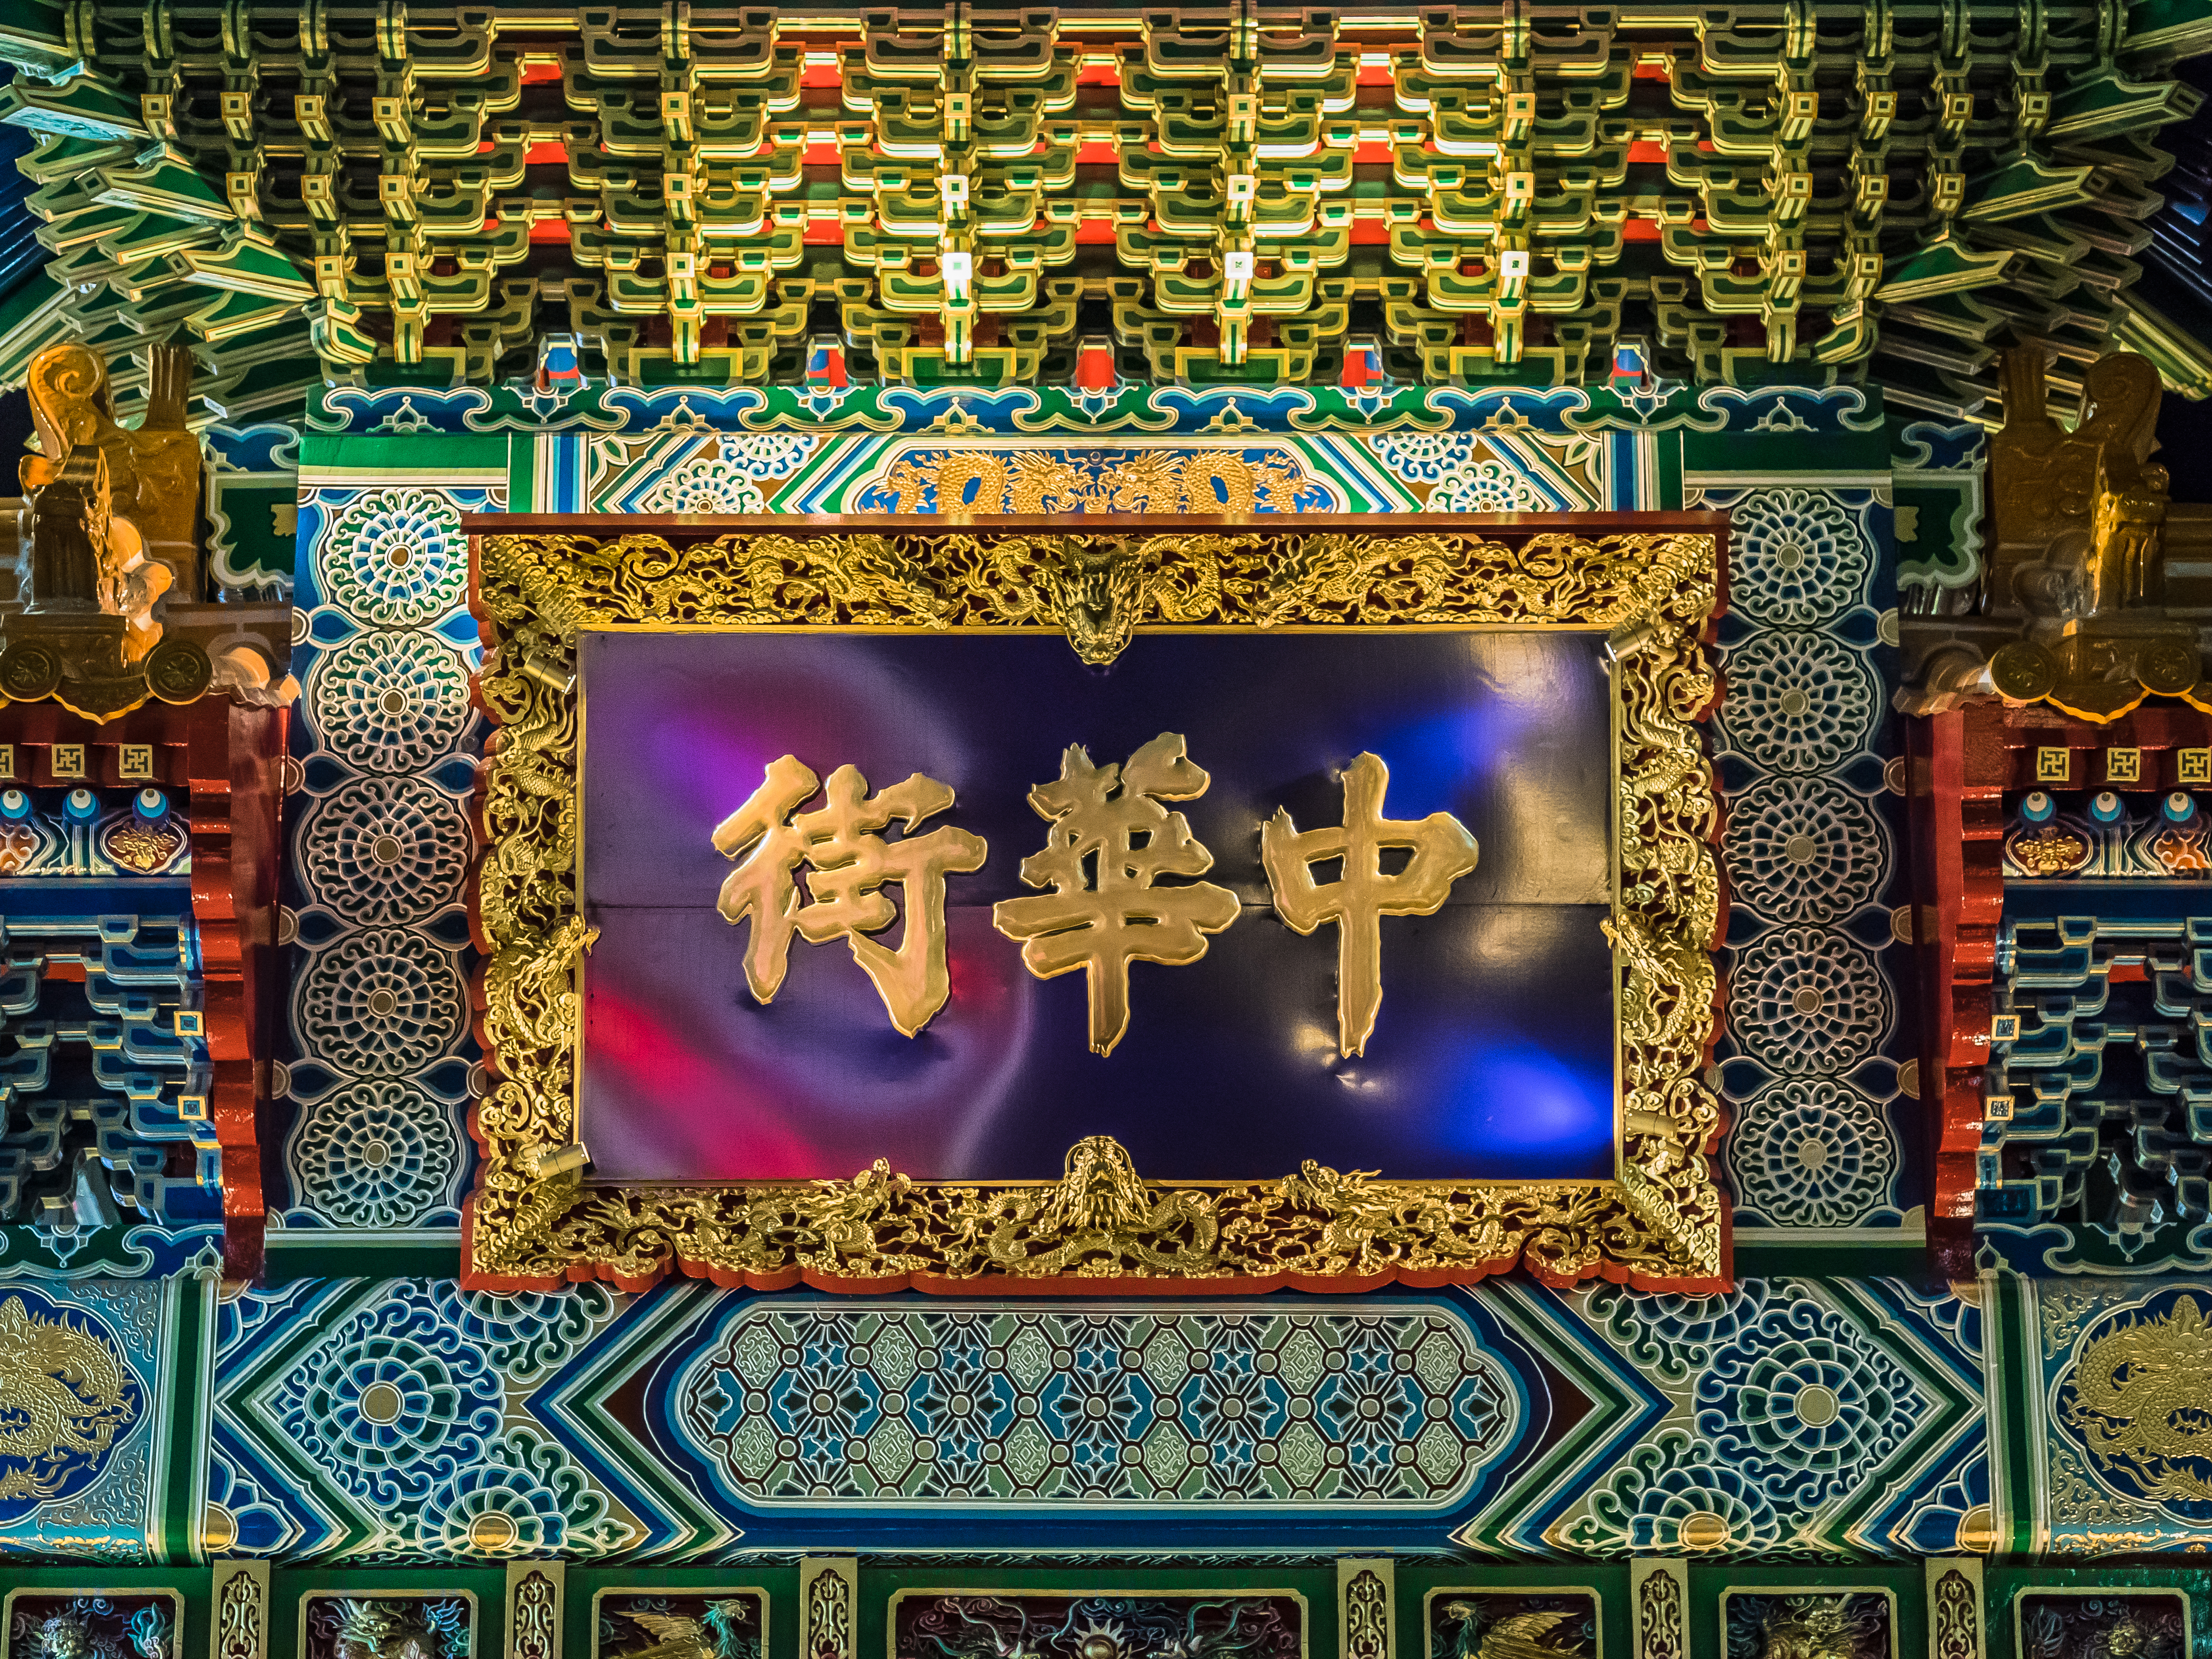
cool image, temple, yokohama, games, omdem1, mzuikodigitaled60mmf28, yokohamachinatown, zenrinmongate, screenshot, mythology, hindu temple, psychedelic art